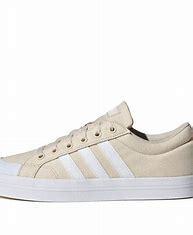
Brand: adidas
Model: neo Adidas NEO Bravada